Asia–France relations

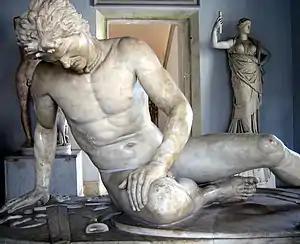
The "Dying Gaul", an ancient Roman marble copy of a lost ancient Greek statue, thought to have been executed in bronze, commissioned some time between 230 and 220 BCE by Attalus I of Pergamon to honour his victory over the Galatians, also called "Gallo-Graeci".

Because of demographic pressure, the Senones Gauls departed from Central France under Brennus to sack Rome in the Battle of the Allia c. 390 BCE. Expansion continued eastward, into the Aegean world, with a huge migration of Eastern Gauls appearing in Thrace, north of Greece, in 281 BCE in the Gallic invasion of the Balkans, favoured by the troubled rule of the Diadochi after Alexander the Great.